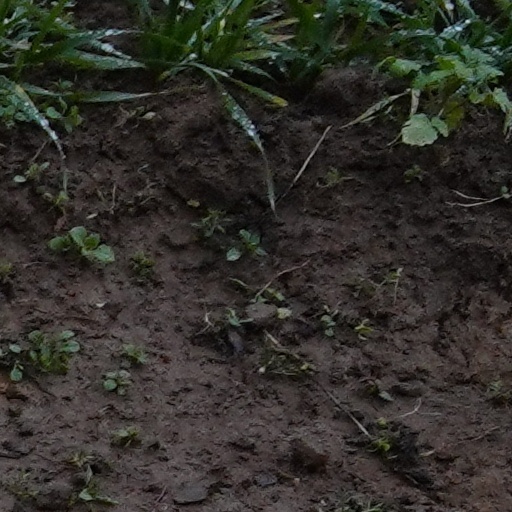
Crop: wheat